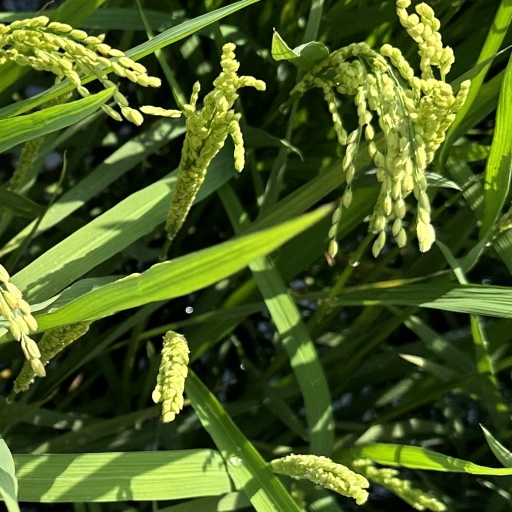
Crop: rice